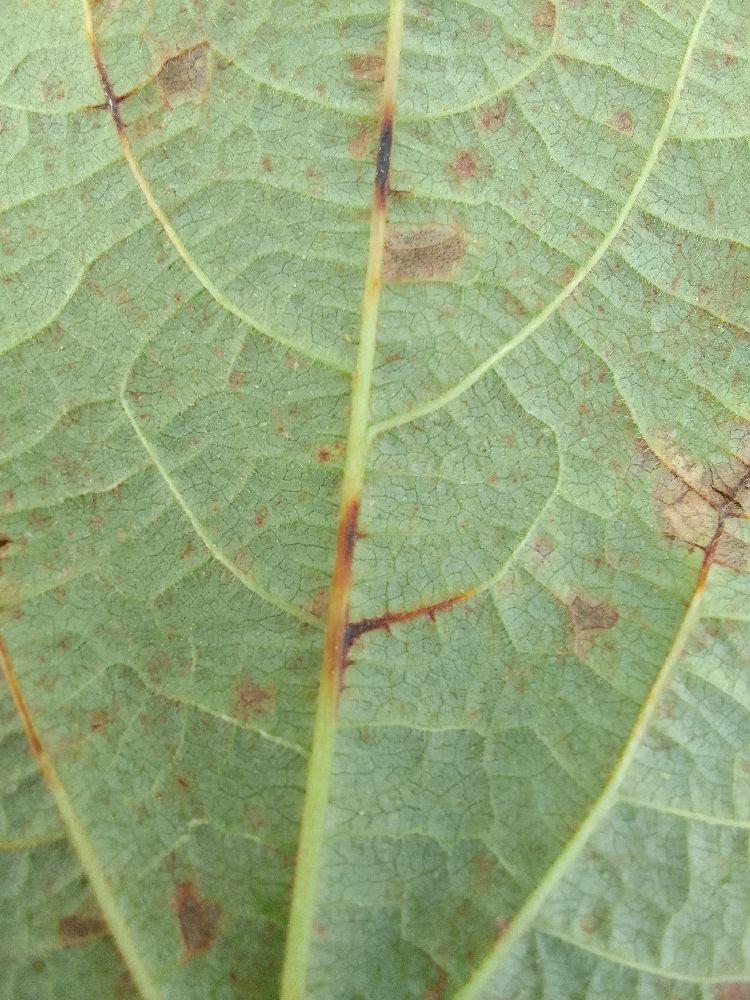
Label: anthracnose